Pressed Steel Company

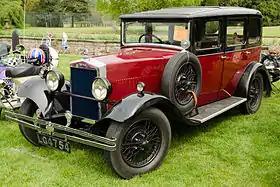
William Morris's all-steel Fifteen-Six saloon with Budd / Pressed Steel body

William Morris had recognised the potential of pressed steel car bodies being developed by Budd Corporation in U.S.A.and wanted them for his own cars. The new joint venture initially supplied car bodies to Morris's Morris Motors, with its plant located alongside the new Pressed Steel plant with what became the A4142 spanned by a special bridge between plants.